The Simpsons Guy

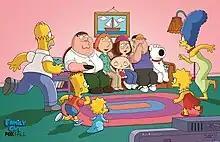
Promotional image for the episode, featuring the Griffin family imitating the couch gag

"The Simpsons Guy" is the one-hour-long premiere of thirteenth season of the American animated television series "Family Guy", and the 232nd overall episode; it is a 44-minute-long crossover with "The Simpsons", and was written by Patrick Meighan and directed by Peter Shin; it first premiered in the United States on Fox on September 28, 2014, where both "The Simpsons" and "Family Guy" have been aired since their respective first premieres in both 1989 and 1999, respectively.